NGC 1990

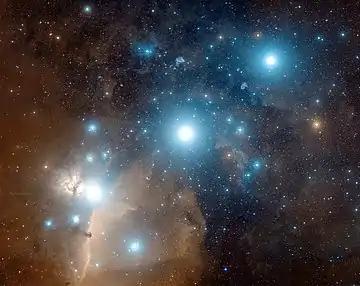
Nebulosity near around Orion's Belt

NGC 1990 was discovered by William Herschel in 1786 with an 18.7 inch telescope. However, there is doubt that this object exists in reality, as several visual searches and modern astrophotography have failed to identify the exact location and extent of the reflection nebula. Modern photographs of the area with cameras show ultraviolet leak that gives the false impression of a large blue nebula around ε Ori (Alnilam). More careful photography does not reveal a nebula in the area. Visual surveys do not reveal the nebula either.